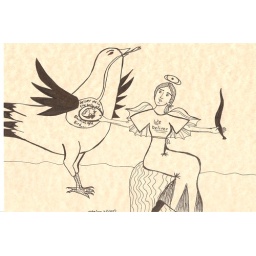
when i think of heaven, deliver me in the belly of a black winged bird